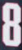
Number: 8